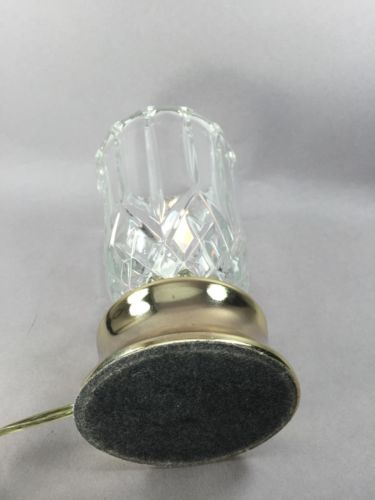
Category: lamp